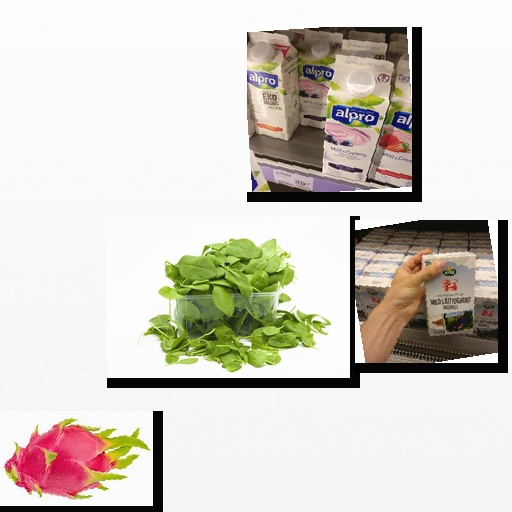
Food items: natural_low_fat_yogurt, dragon_fruit, spinach, soyghurt